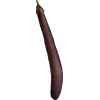
Label: images